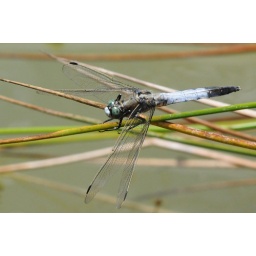
Mature male on a lake at Rosnay in the Brenne.